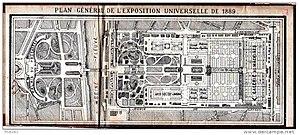
Exposition Universelle de 1889. Plan Général.